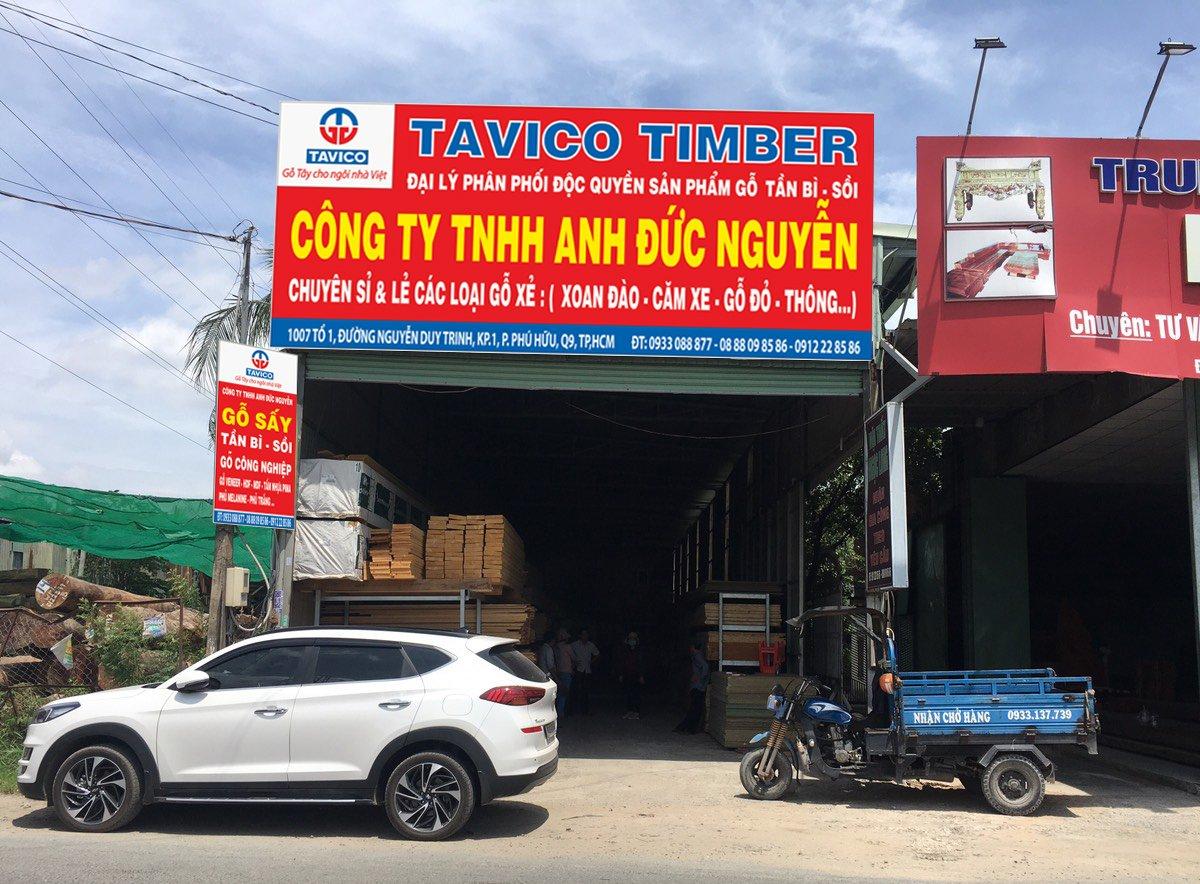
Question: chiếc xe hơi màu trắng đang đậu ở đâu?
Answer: ở trước cửa hàng phân phối các sản phẩm gỗ